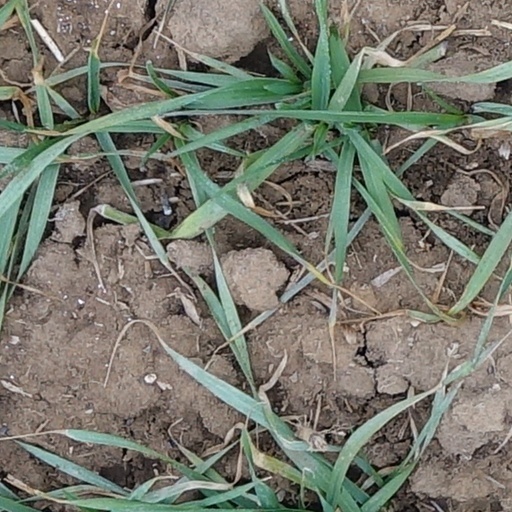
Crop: wheat